Michael W. Allen

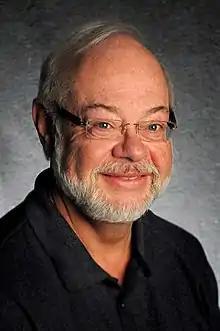
Michael W. Allen in 2009

He is known for his work on e-learning, and led the development of the Authorware software.